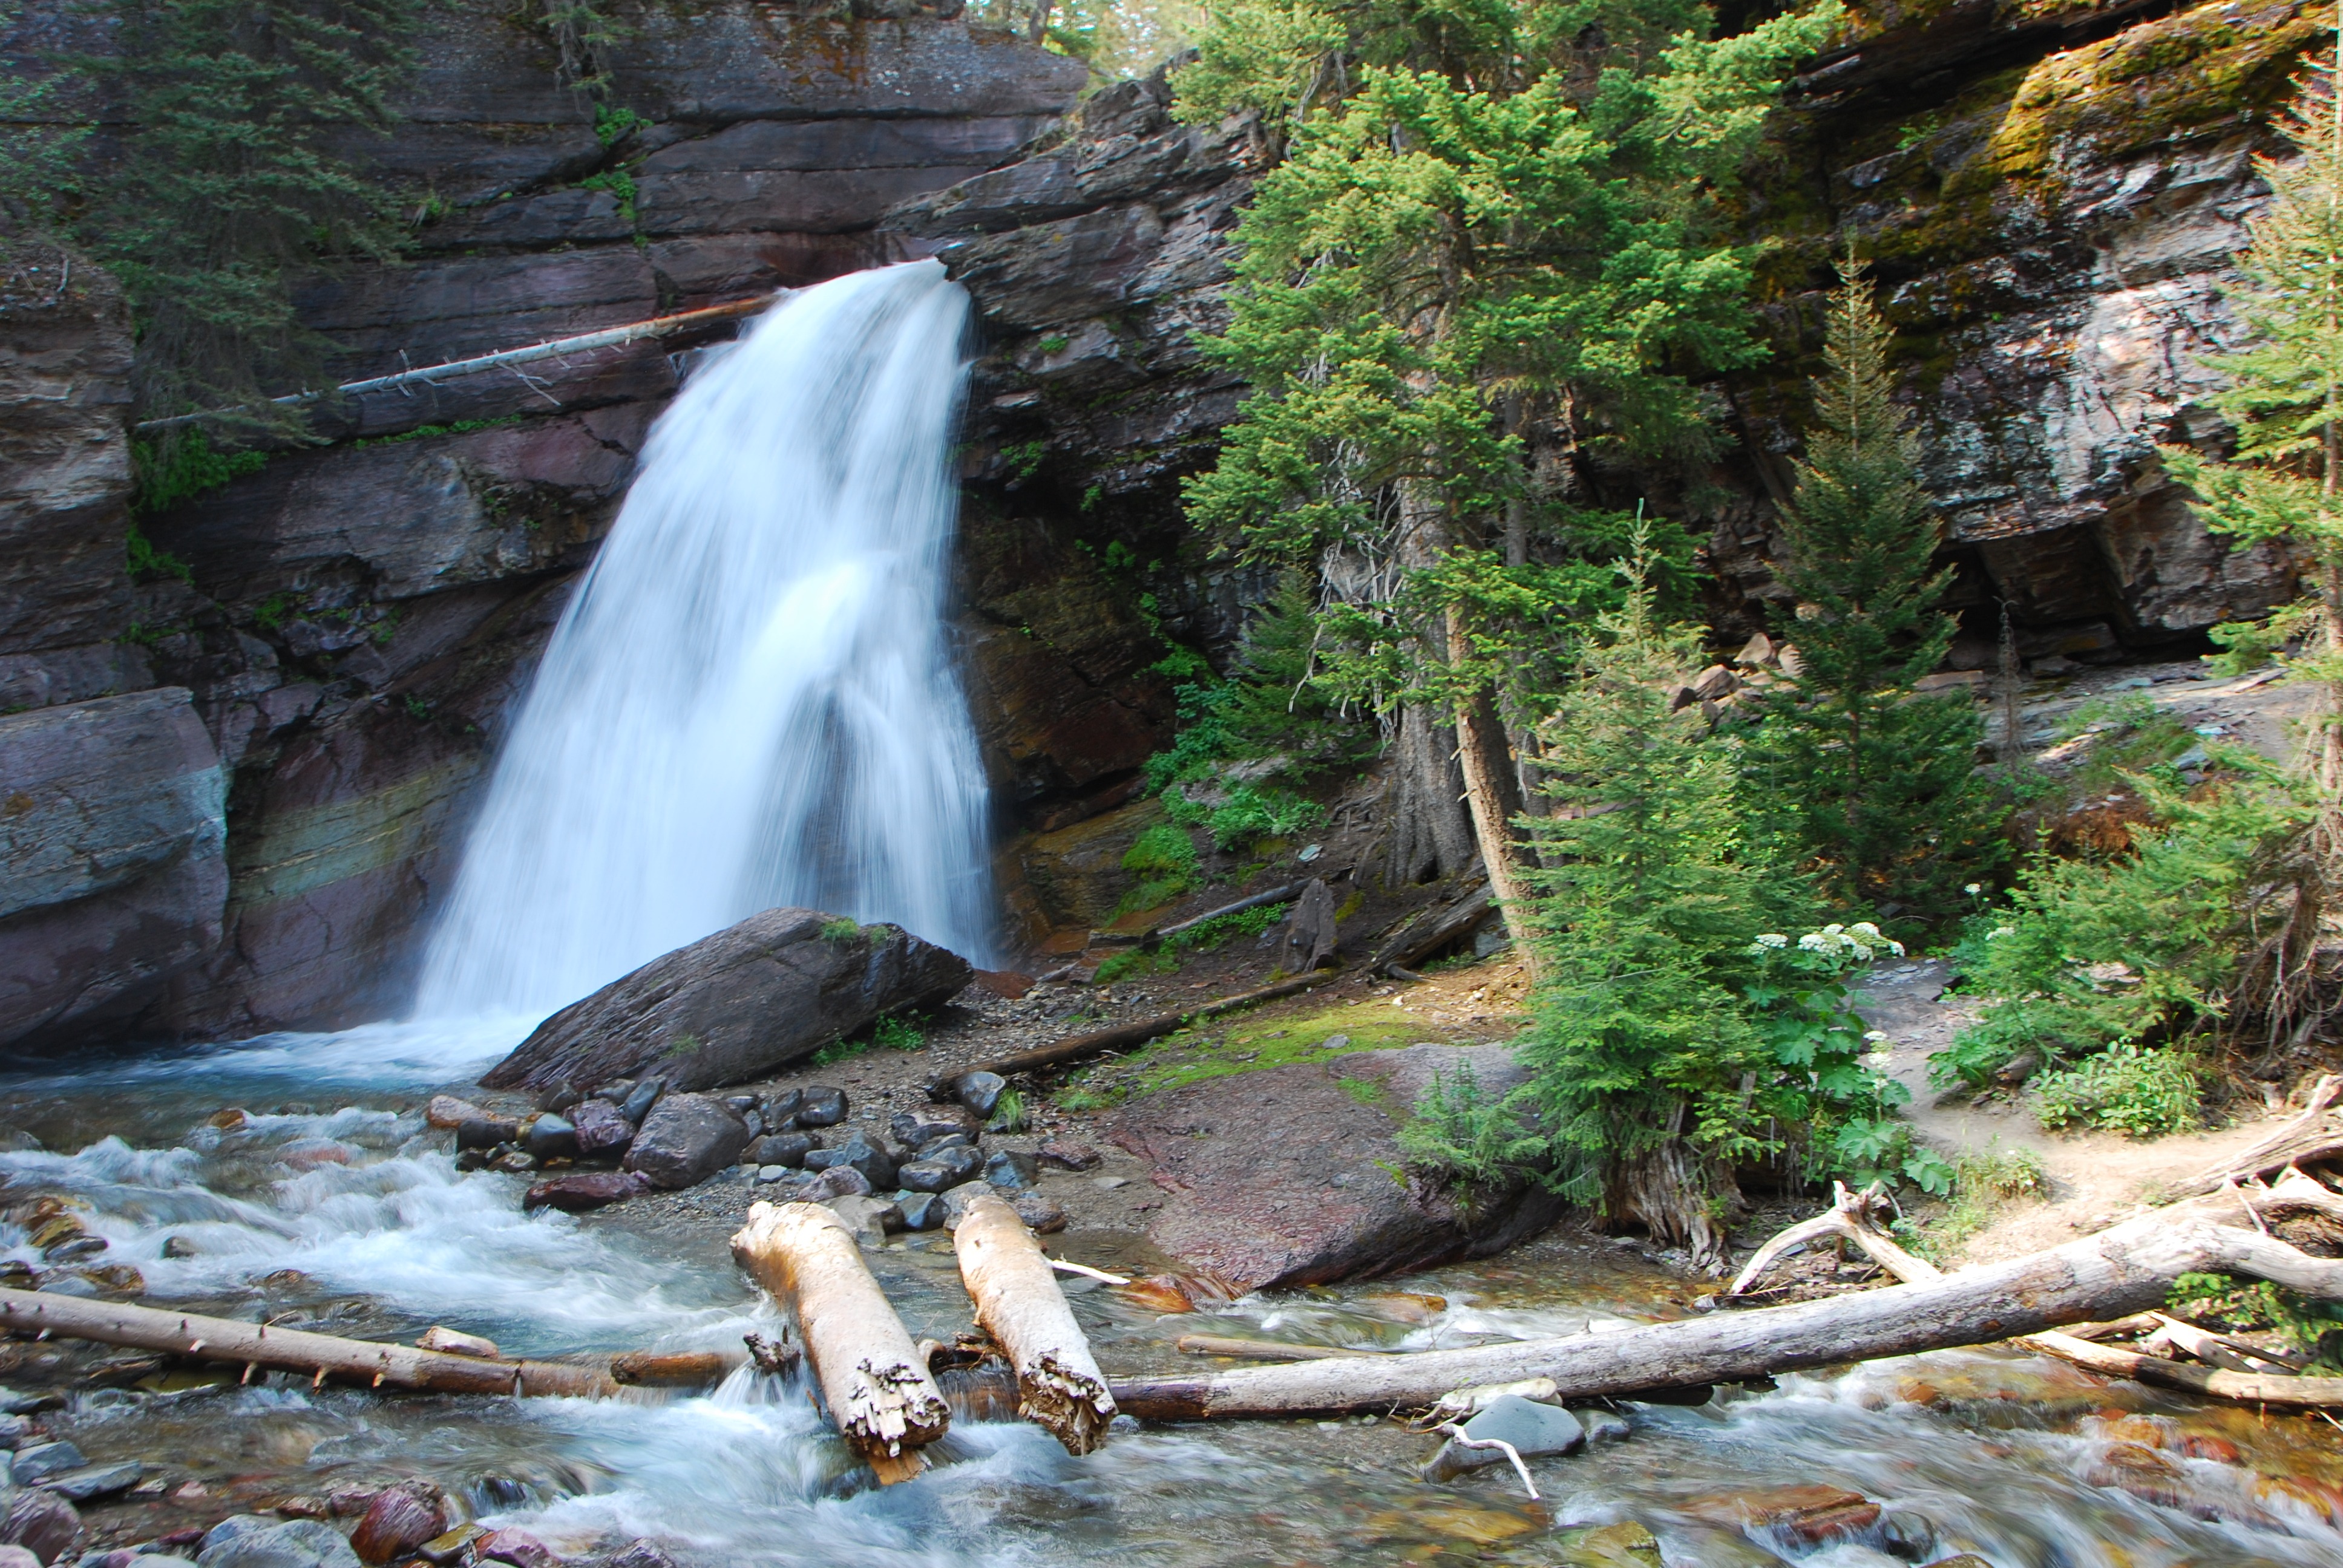
landscape, water, nature, forest, waterfall, wilderness, lake, view, river, stream, jungle, scenery, rapid, body of water, trees, woods, rainforest, waterfalls, beauty, beautiful, wasserfall, water feature, watercourse, montana, glacier national park, baring falls